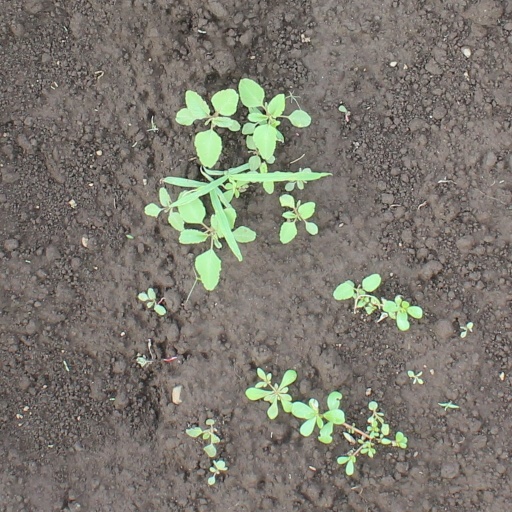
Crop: soybean